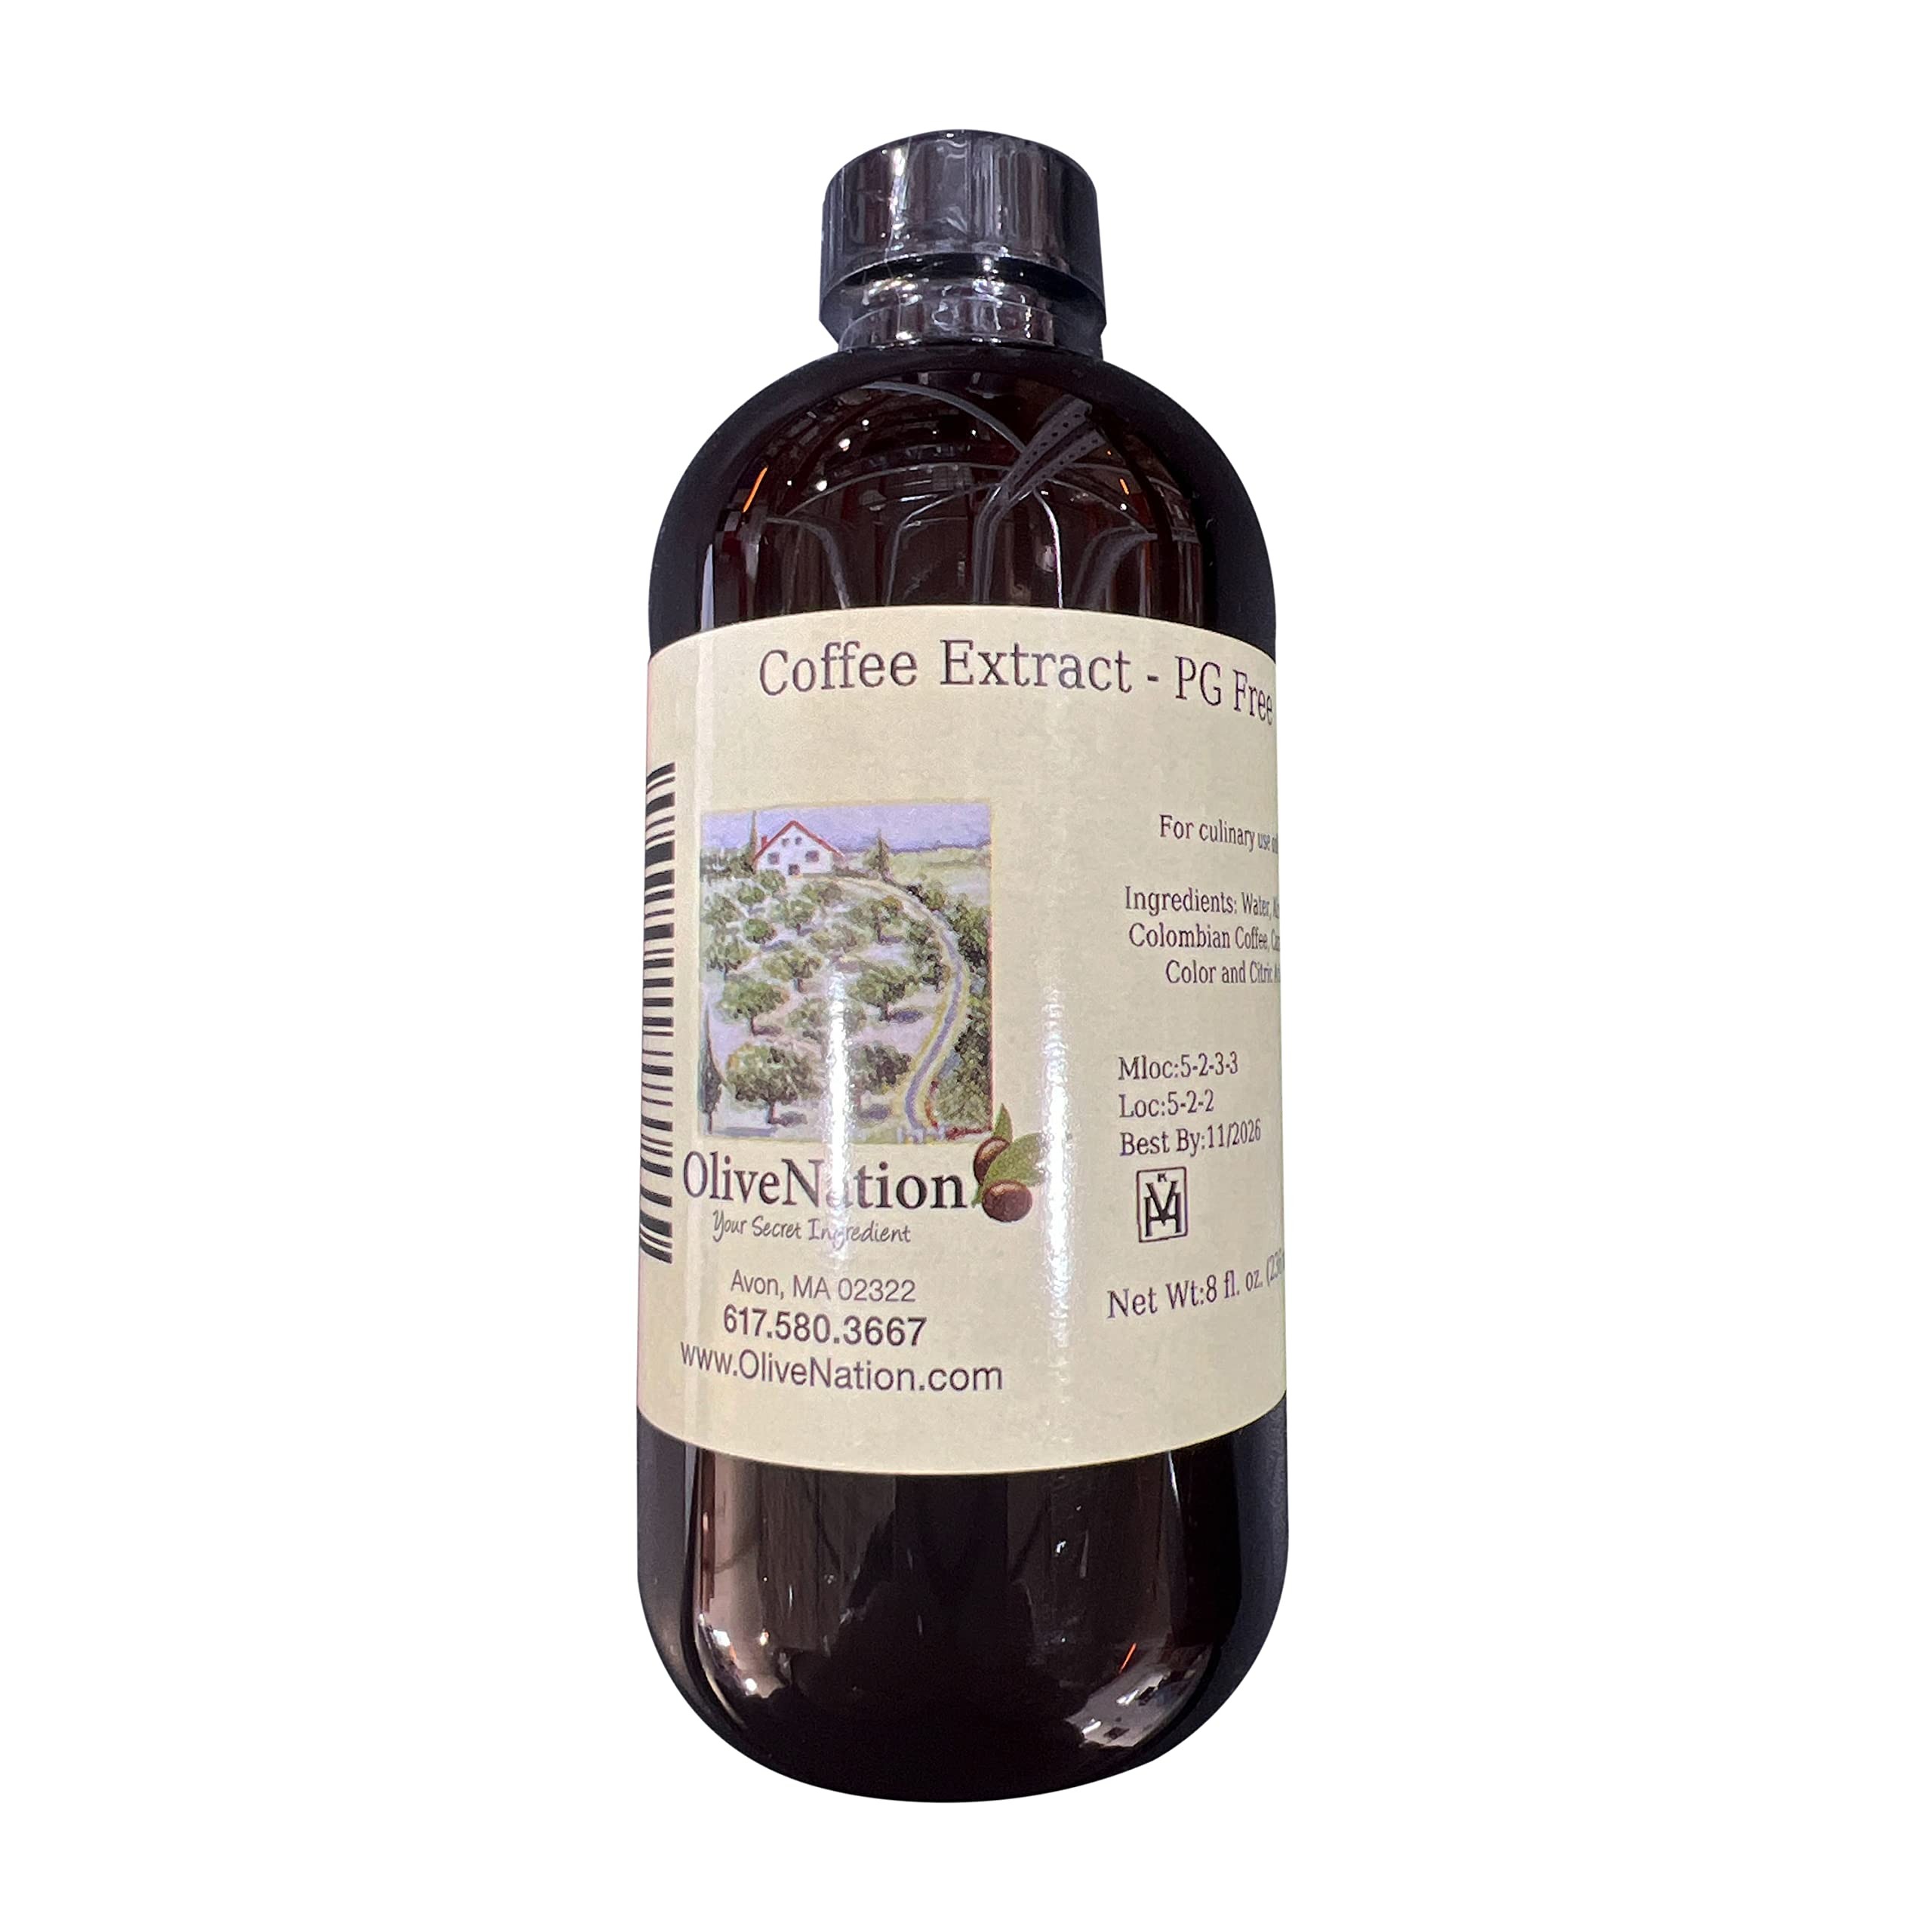
Item Name: OliveNation Coffee Extract Flavoring, Columbian Coffee Baking Flavor for Cakes, Frosting, Filling, Beverages, Non-GMO, Gluten Free, Kosher, Vegan - 8
Bullet Point 1: OliveNation Coffee Extract Flavoring, Columbian Coffee Baking Flavor for Cakes, Frosting, Filling, Beverages
Bullet Point 2: Our coffee extract is produced by extraction from roasted coffee beans using only water as the means of extraction.
Bullet Point 3: The result is an intense coffee extracting that can be used for coffee drinks, brownies and chocolate cakes.
Bullet Point 4: Use the coffee extract as an addition to milk shakes or simply mix it with milk and add ice for a delicious iced coffee.
Bullet Point 5: Non-GMO, Gluten Free, Kosher, Vegan
Value: 8.0
Unit: Ounce

Price: 28.15